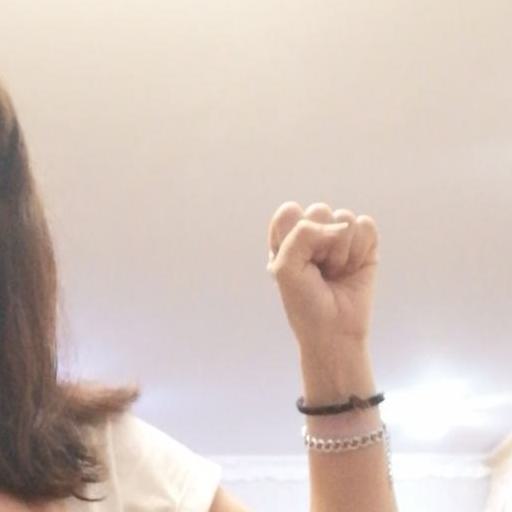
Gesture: fist